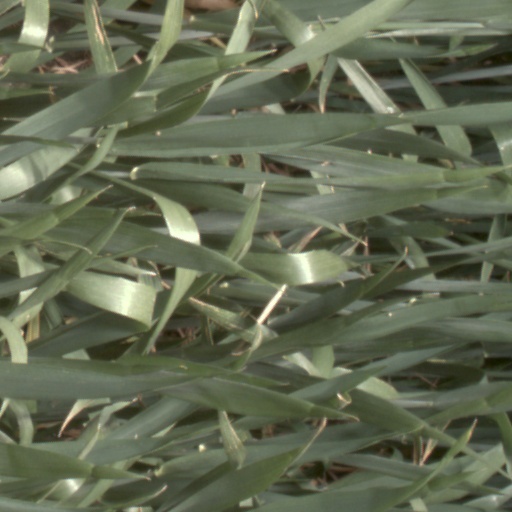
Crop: wheat